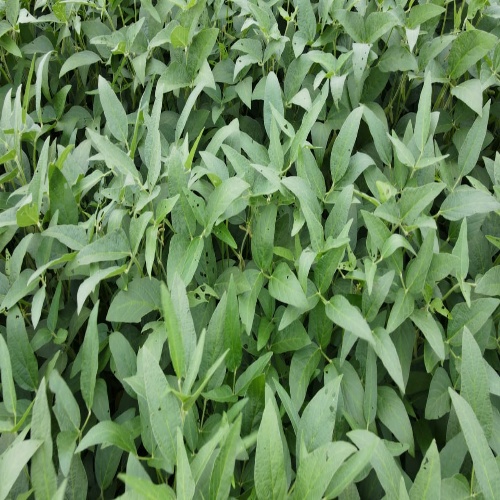
Label: Diabrotica_speciosa